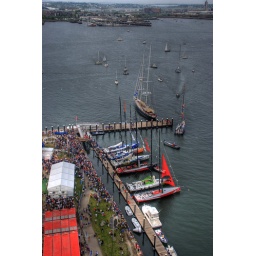
HDR photo from the building under construction of the boats arriving back from the in-port race.